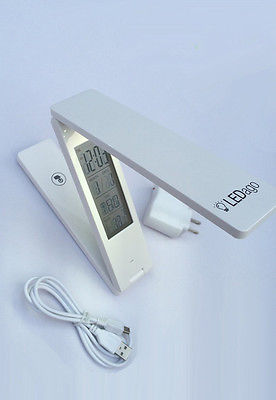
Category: lamp